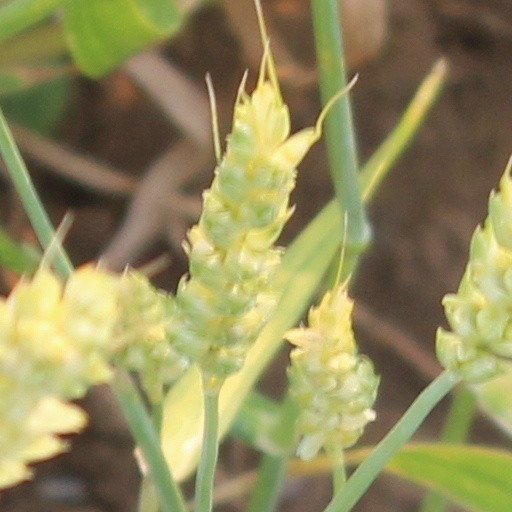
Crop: wheat